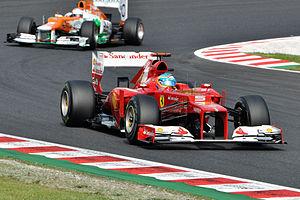
Le Grand Prix automobile du Japon 2012, disputé le 7 octobre 2012 sur le circuit de Suzuka, est la 873ᵉ épreuve du championnat du monde de Formule 1 courue depuis 1950. Il s'agit de la vingt-huitième édition du Grand Prix du Japon comptant pour le championnat du monde de Formule 1, la vingt-quatrième disputée à Suzuka, et de la quinzième manche du championnat 2012.